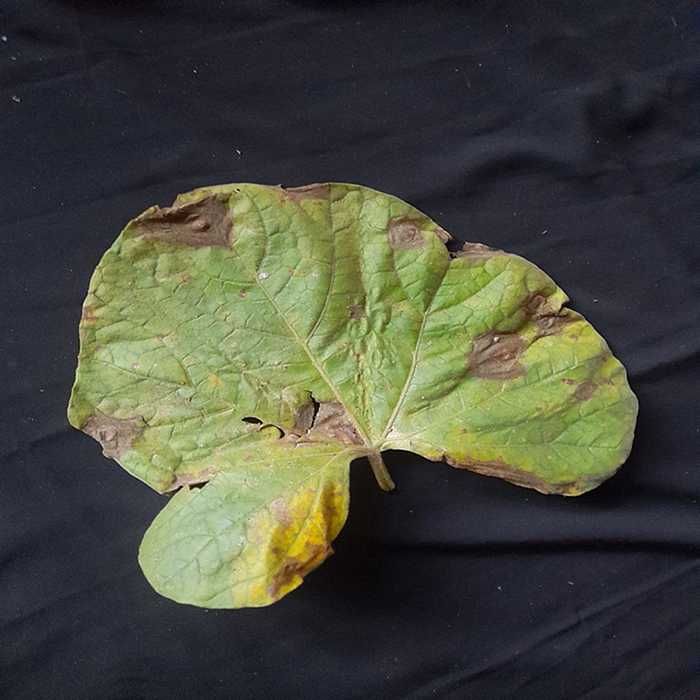
Plant: Bottle gourd
Label: Downey mildew